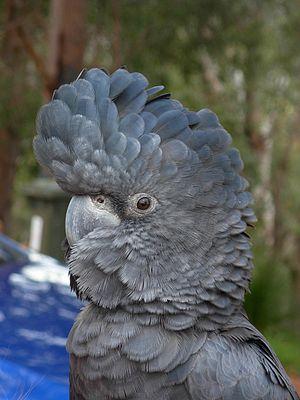
Le genre Calyptorhynchus regroupe les cinq espèces de cacatoès à plumage foncé, oiseaux appartenant à la famille des Cacatuidae. Ces cacatoès frugivores et granivores australien ont tous un plumage sombre permettant d'identifier les sexes, contrairement à d'autres cacatoès.
Le Cacatoès banksien ou Cacatoès de Banks est une espèce de grands cacatoès australiens. Cette espèce a été connue sous le nom de Calyptorhynchus magnificus pendant de nombreuses décennies, jusqu'à ce que son nom scientifique actuel, du nom du botaniste Joseph Banks, soit adopté officiellement en 1994.